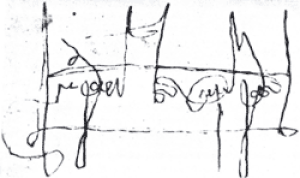
Après la conquête de Malte par Roger de Hauteville en 1091, l'archipel devient un territoire de la couronne de Sicile en entre dans sa période féodale. En 1192 Malte est élevée en comté puis en marquisat en 1393. Jusqu'à l'arrivée des chevaliers de l'Ordre de Saint-Jean de Jérusalem en 1530, Malte sera tantôt sous l'autorité d'un comte, tantôt intégrée au domaine royal et directement administré par des fonctionnaires nommés par la cour de Palerme. Malte est souvent offerte en cadeau à des membres de la famille royale à des nobles pour services rendus à la couronne. Pour cette raison, la chronologie est complexe est parfois peu sûre. Comme l'écrit Jacques Godechot : « Sans cesse les seigneurs changeaient, rarement ils résidaient et ils ne considéraient l'île que comme une source de revenus dont il fallait tirer le maximum. ».
Le Comté palatin de Céphalonie et Zante fut une principauté fondée en 1185 dans les îles Ioniennes qui fit partie jusqu’en 1479 du Royaume de Sicile. D’abord attribuée à Margaritus de Brindisi par Guillaume II de Sicile en remerciement de ses services, elle passa ensuite à la famille des Orsini jusqu’en 1325 puis brièvement aux Angevins jusqu’en 1357, avant de devenir l’apanage de la famille Tocco, laquelle l’utilisa comme tremplin pour sa conquête du despotat d’Épire. Toutefois, devant l’avance des Ottomans, les Tocco durent progressivement abandonner leurs conquêtes continentales et se retirer dans les iles. En 1479 le comté fut divisé : les Vénitiens prirent le contrôle de Zante, alors que les Ottomans occupèrent Céphalonie jusqu’en 1500.